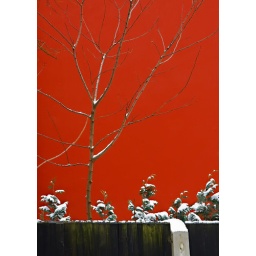
I found this great red wall in the next block from my home.